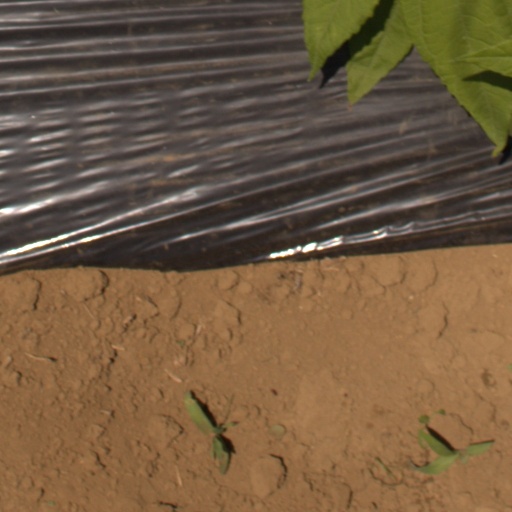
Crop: Jerusalem artichoke